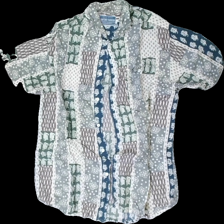
View: front
Type: Skirt
Category: Men
Brand: Not in the list
Brand text on label: santino fashion
Colors: Grey, White, Green
Material: 100% Viscose
Pattern: Other
Cut: Regular
Trend: 90s
Stains: Major
Damage: stained
Damage location: top center
Price range: <50
Recommended usage: Recycle
Description: patterned shirt